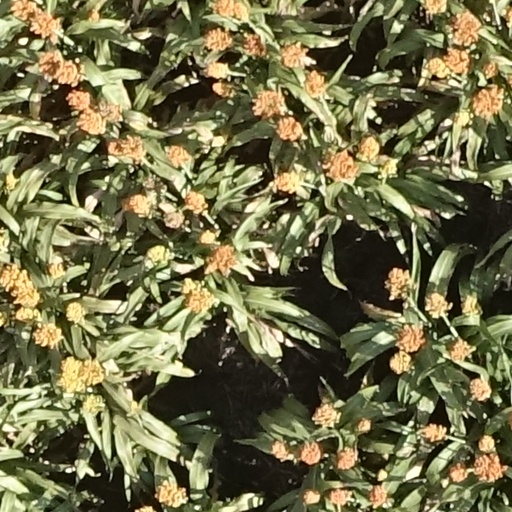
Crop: sorghum